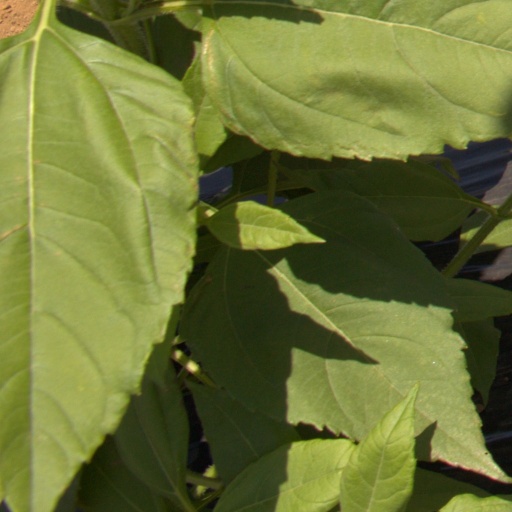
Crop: Jerusalem artichoke